Krabat – The Sorcerer's Apprentice

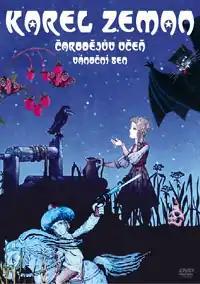
Czech DVD cover

Krabat – The Sorcerer's Apprentice is a 1978 Czechoslovak cutout animated dark fantasy film directed by Karel Zeman, based on the 1971 book "Krabat" by Otfried Preußler, and the Sorbian folk tale upon which the book is based. The name Krabat is derived from the word Croat.